Lancaster University

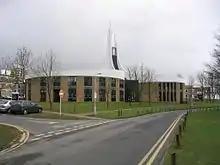
The Chaplaincy Centre, with its iconic spire and three lobes

Chancellor's Wharf is off-campus student accommodation. It consists of three buildings by the Lancaster canal on Aldcliffe Road. The location is near the city centre, opposite 'the Water Witch' pub and the Royal Lancaster Infirmary. It is open to members of all of the university's colleges. Residents remain members of their various colleges, with Chancellor's Wharf itself being only a hall of residence.